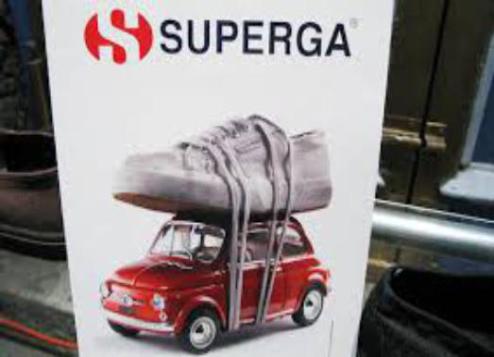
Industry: Clothes